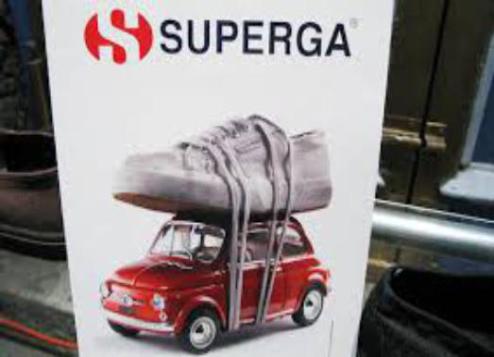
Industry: Clothes